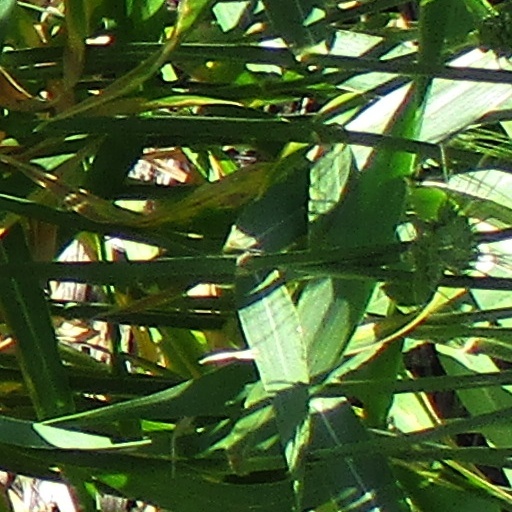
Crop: wheat